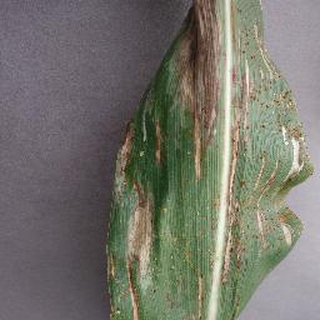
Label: corn_northern_leaf_blight